Fukui Prefectural Dinosaur Museum

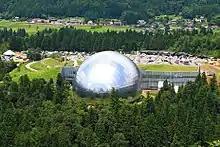
Exterior view

FPDM was established as a paleontological and geological museum in the Nagaoyama Park where it is close to the dinosaur excavation site (the museum is about 5.5 km southwest from the site) in 2000. The nature section of Fukui Prefectural Museum has transferred to FPDM at the same time. The name was changed from "Fukui Prefectural Museum" to "Fukui Prefectural Museum of Cultural History" in 2003.